Virtual Air Traffic Simulation Network

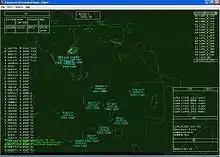

Sometime in 2002, ProController was slowly being phased out in favour of ASRC (Advanced Simulated Radar Client), created by Mike Evans and David Hendleman, and was released to the public in early 2003. Alongside that, Roger Wilco (software) was used to facilitate voice communications between pilots and ATC, with ATC denoting that voice communications were available with them with the callsign format codice_1, alongside putting their voice server IP and voice room name in their ATIS. Later, however, Roger Wilco was phased out in favour of the Advanced Voice Client, which required VATSIM authentication to prevent any non-VATSIM users from logging into the voice servers.